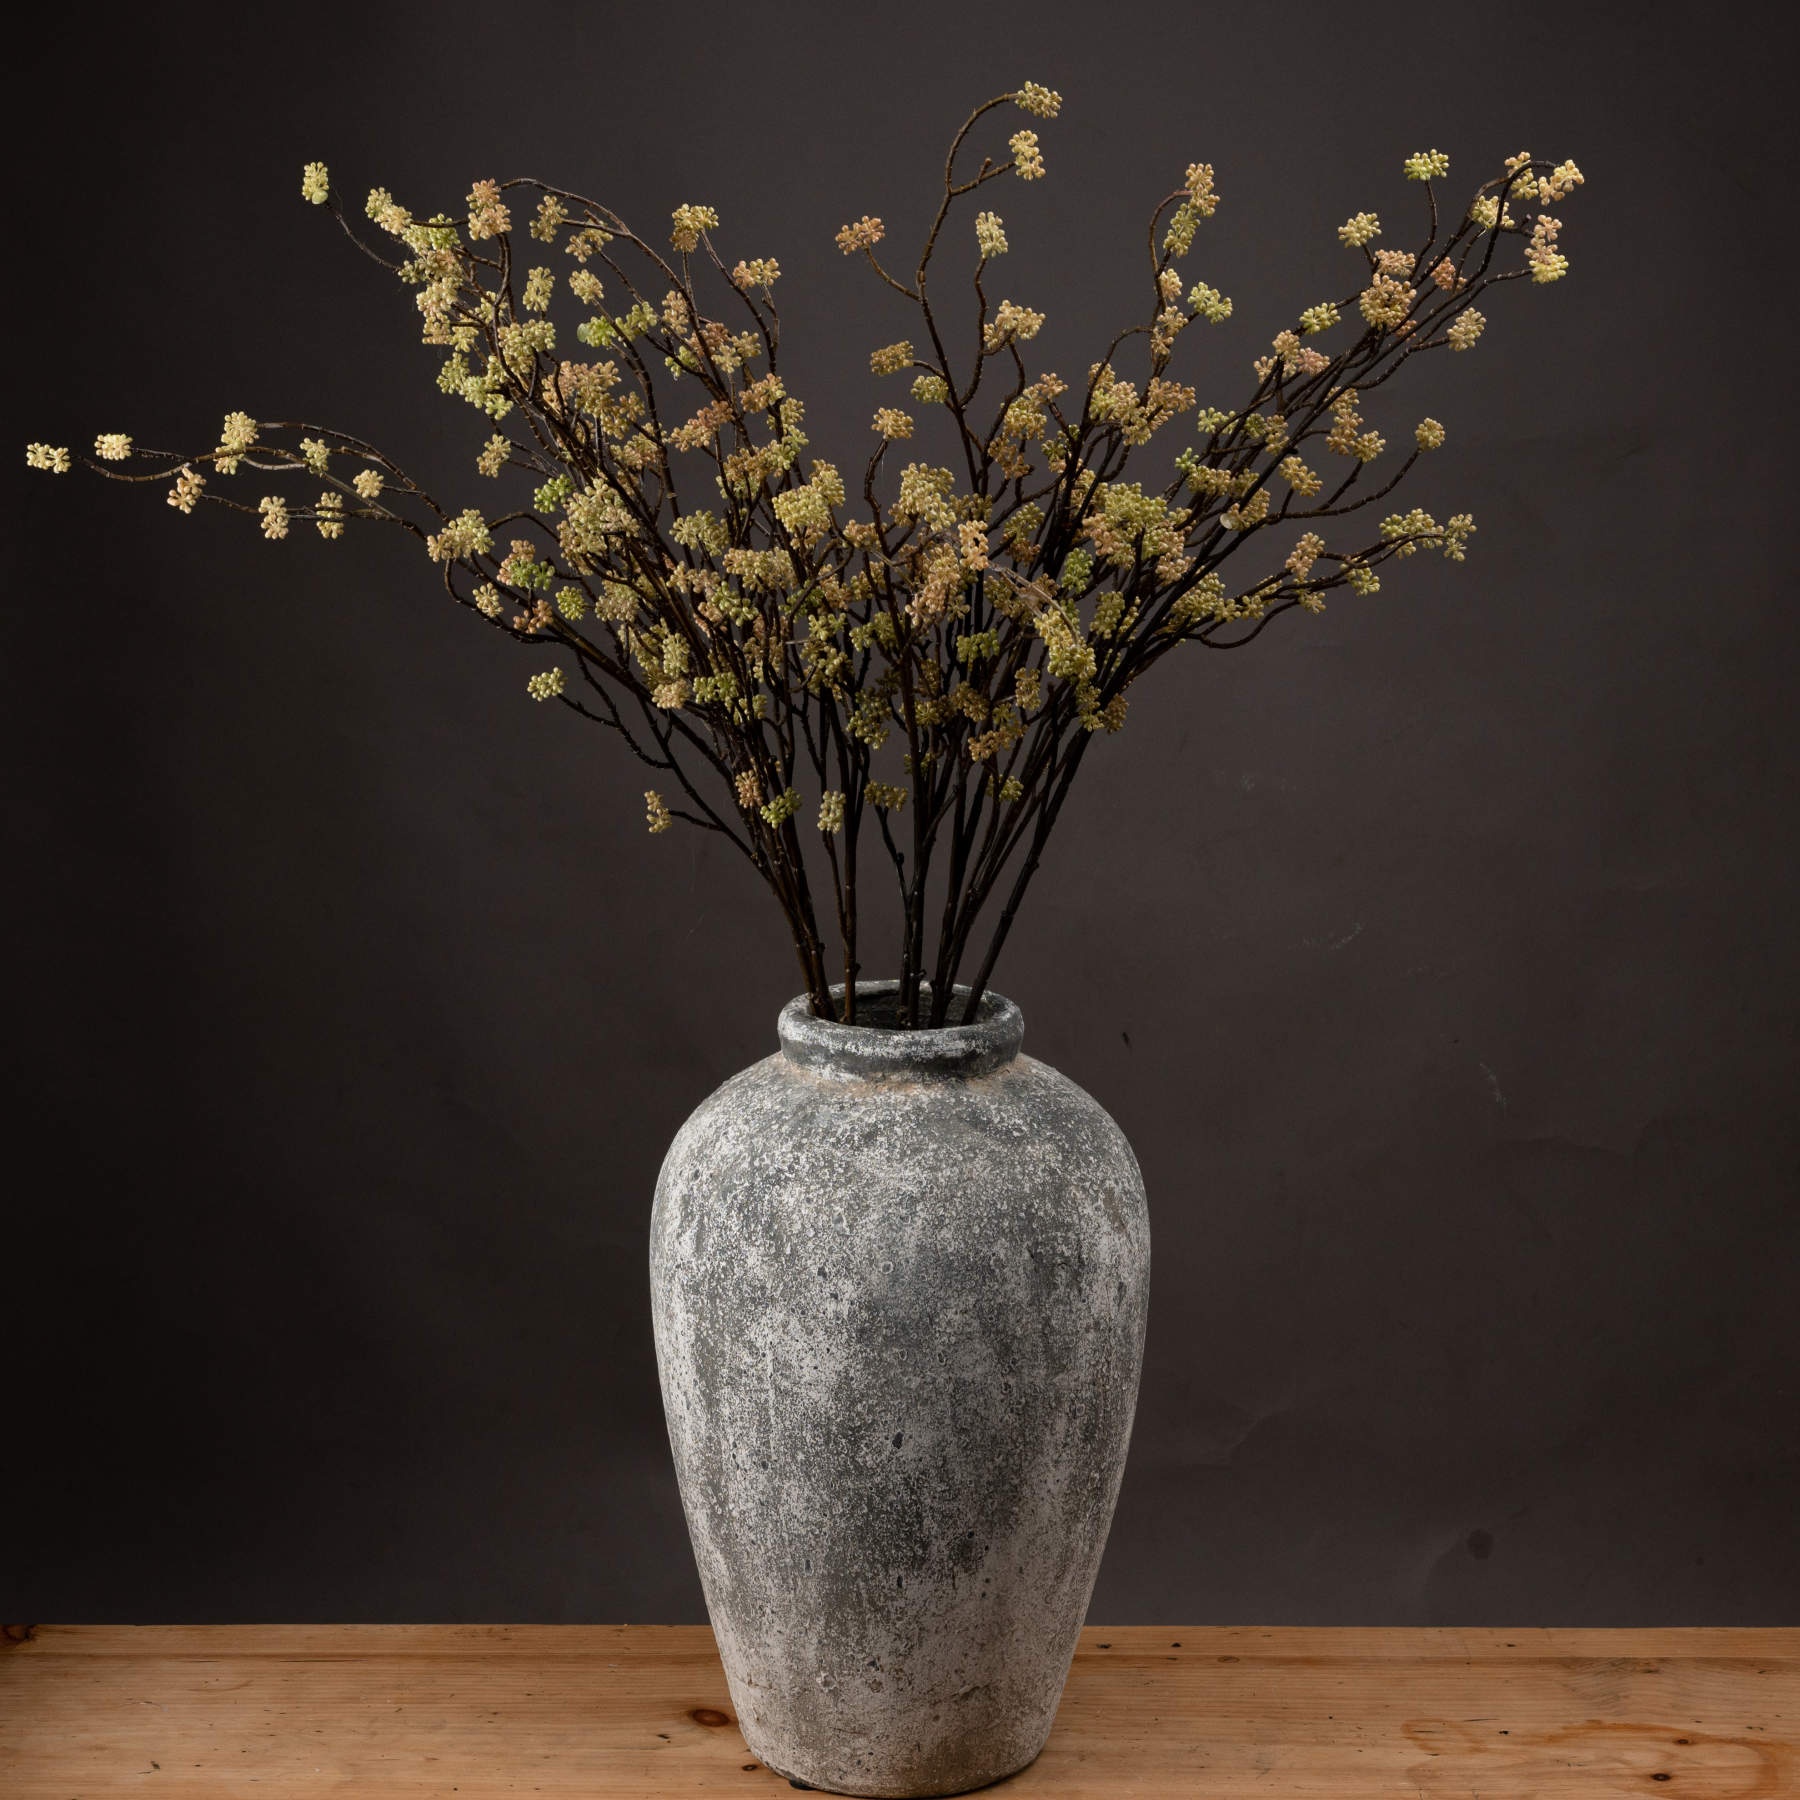
Branch in Bloom Filler
Bring the timeless beauty of Sedum into your space with our exquisite faux floral branch, capturing the delicate charm of Sedum album. The soft, muted tones of autumn create a versatile accent that seamlessly blends with various decor styles, from rustic farmhouse to modern minimalist. Perfect as a standalone piece or mixed with other botanicals, this Sedum branch adds a touch of organic elegance to any arrangement. Pair it with lavender sprigs for a romantic cottage garden feel, or combine it with eucalyptus for a fresh, contemporary look. Its low-maintenance nature makes it an ideal choice for busy retailers and consumers alike. Inspire your customers to create stunning tablescapes, mantel displays, or wall hangings with this adaptable faux floral. The Sedum's textural interest and subtle coloration make it a go-to choice for interior designers and home decorators seeking to add a natural element without the upkeep of live plants. Durable and long-lasting, this artificial Sedum branch offers year-round beauty, making it a smart investment for your inventory. Appeal to eco-conscious shoppers by highlighting its sustainable alternative to fresh-cut flowers. Stock this versatile piece to meet the growing demand for high-quality, realistic faux botanicals in home decor. , Dimension:7L x 22W x 109H
Brand: Hill Interiors
Category: Home & Garden > Decor > Artificial Flora